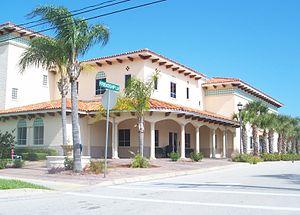
Sebastian est une ville située dans le comté d'Indian River, dans l'État de Floride, aux États-Unis.